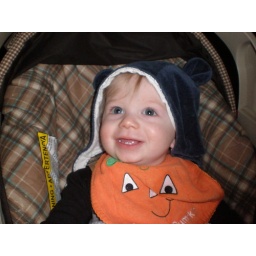
howie in his awesome bear hat